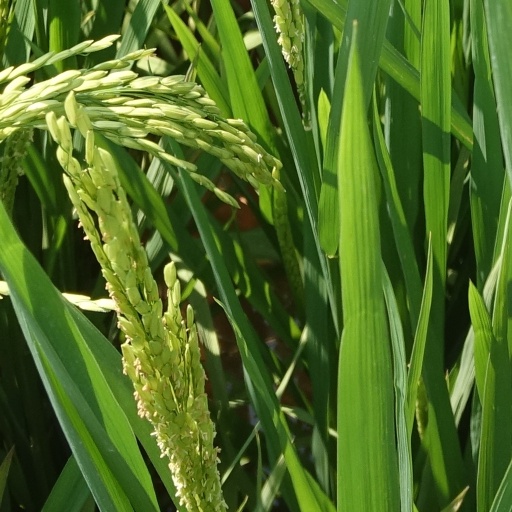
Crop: rice